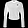
Label: Coat